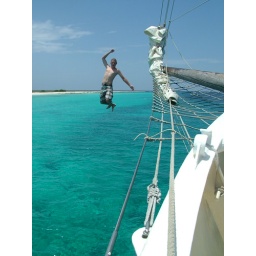
jumping ship in klein curacao